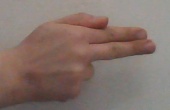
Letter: ghain